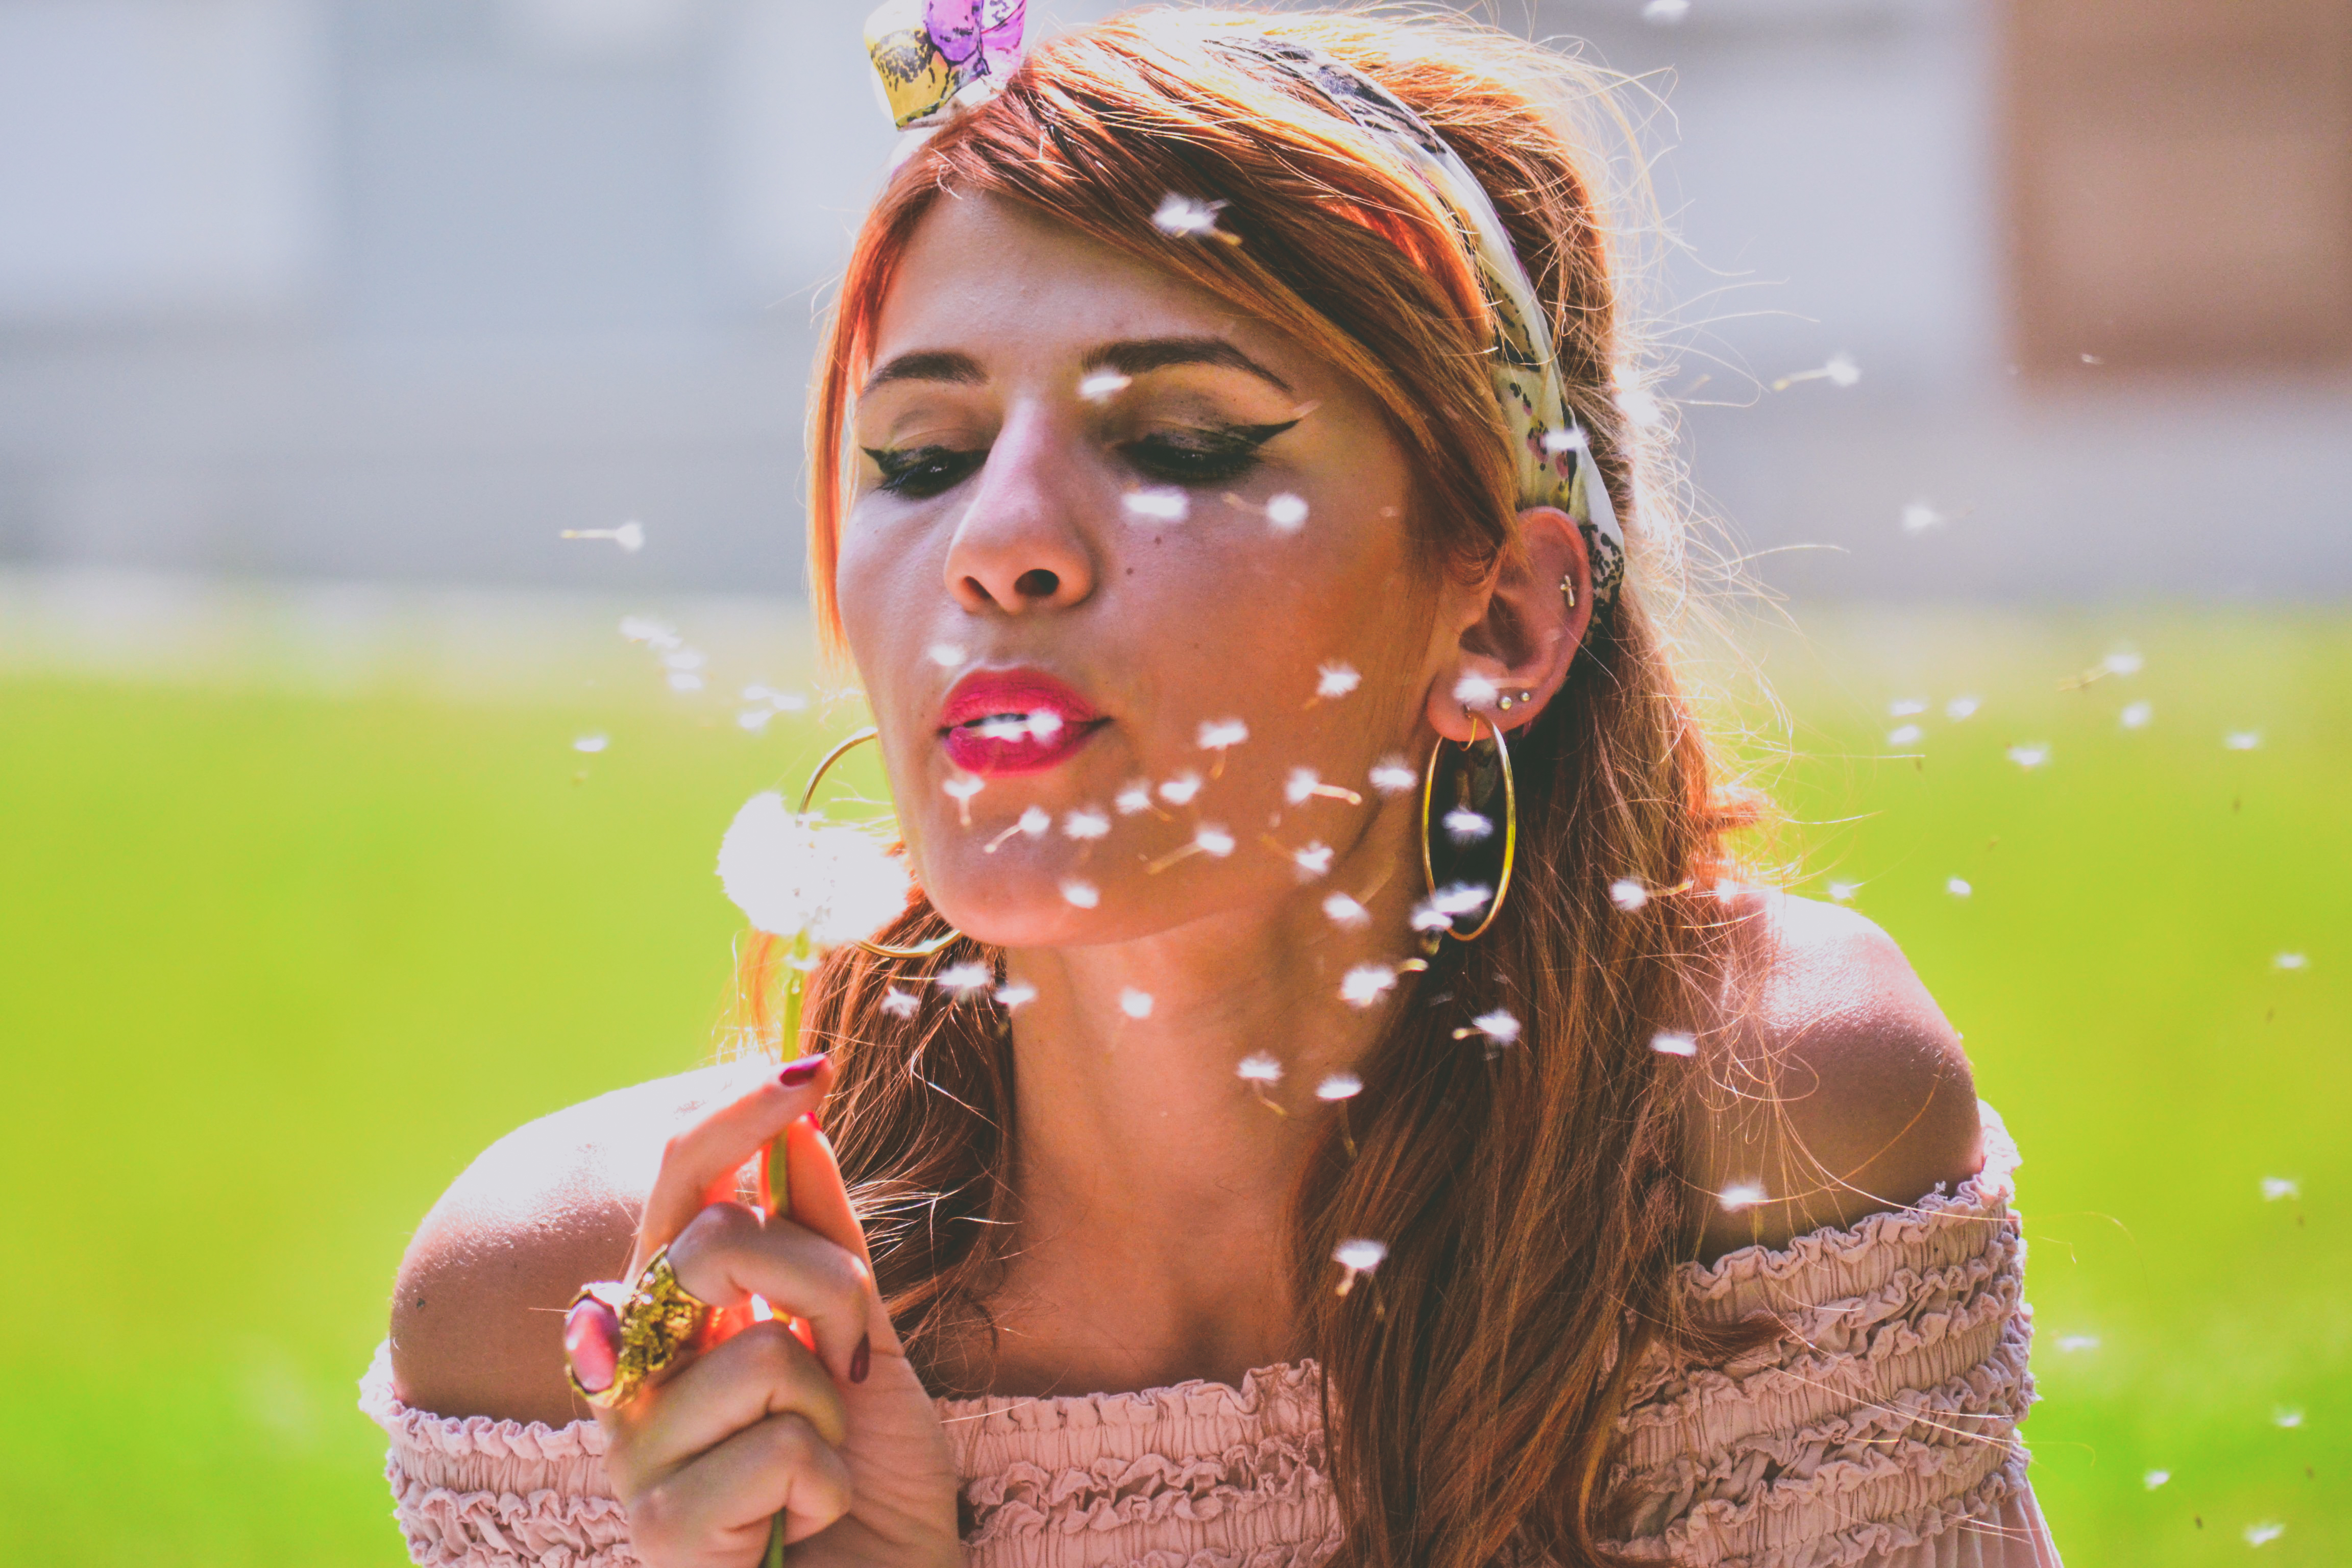
girl, smile, fun, happiness, beauty, hair accessory